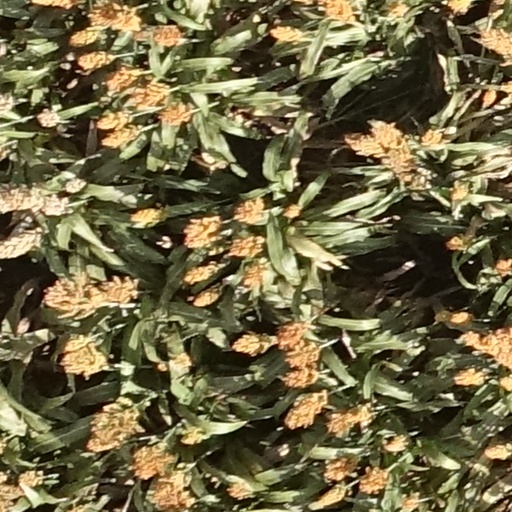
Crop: sorghum